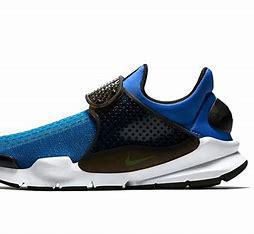
Brand: Nike
Model: Sock Dart